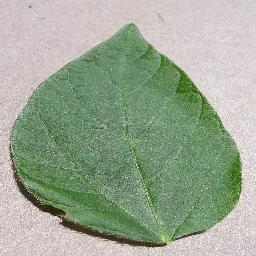
Label: Soybean___healthy